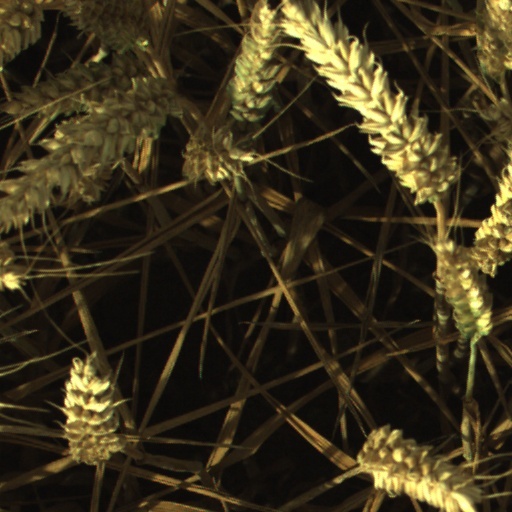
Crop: wheat